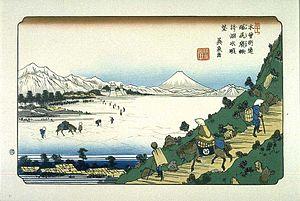
Le Shio no Michi était un kaidō de l'ancien Japon qui servait à transporter le sel de l'océan aux habitants du centre de Honshū. Au Moyen Âge, le sel en provenance de la mer du Japon et de l'Océan Pacifique arrivait dans la province de Shinano pour y être traité. La route de la mer du Japon vers la province de Shinano était appelée Chikuni Kaidō, alors que celle en provenance de l'océan pacifique était appelée Sanshū Kaidō.
Shiojiri-shuku était la trentième des soixante-neuf stations du Nakasendō. Elle est située au centre de la ville moderne de Shiojiri, préfecture de Nagano au Japon.
Les Soixante-neuf Stations du Kiso Kaidō sont une série d'estampes japonaises ukiyo-e créées par Utagawa Hiroshige et Keisai Eisen entre 1834-1835 et 1842. Cette série représente l'ensemble des étapes de la grande route de Kiso Kaidō, allant d'Edo, où réside alors le shogun, à Kyōto, où réside l'empereur.